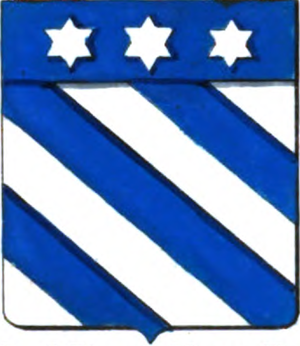
D'argent, à trois bandes d'azur, au chef de même, chargé de trois étoiles à six rais d'argent.
Cette liste des familles contemporaines de la noblesse belge ne retient que les familles subsistantes faisant partie officiellement de la noblesse belge avec un principe légal de noblesse héréditaire, à l'exclusion des familles de nationalité belge de noblesse non reconnue ou de noblesse étrangère n'ayant pas introduit une requête d'incorporation dans la noblesse auprès de S.M. le roi des Belges.